Tomás Frías Autonomous University

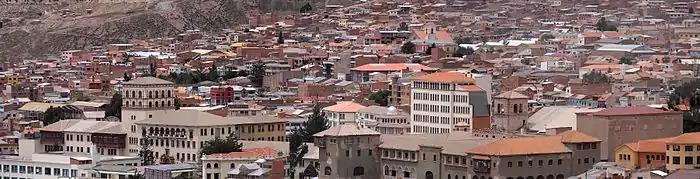
Panoramic view of the Central Campus of the Universidad Autónoma Tomás Frías

The Central Campus of the Tomás Frías Autonomous University is located at "El Maestro" Avuenue - "Cívica" Avenue, is home for many of the Faculties, other Faculties and the School of Medicine have own buildings distributed in the central area of the Potosi city, currently is under construction a University Citadel that will work with different faculties.